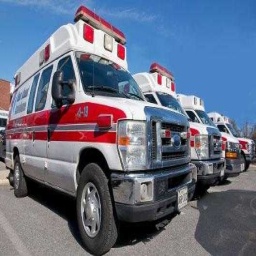
Label: ambulance